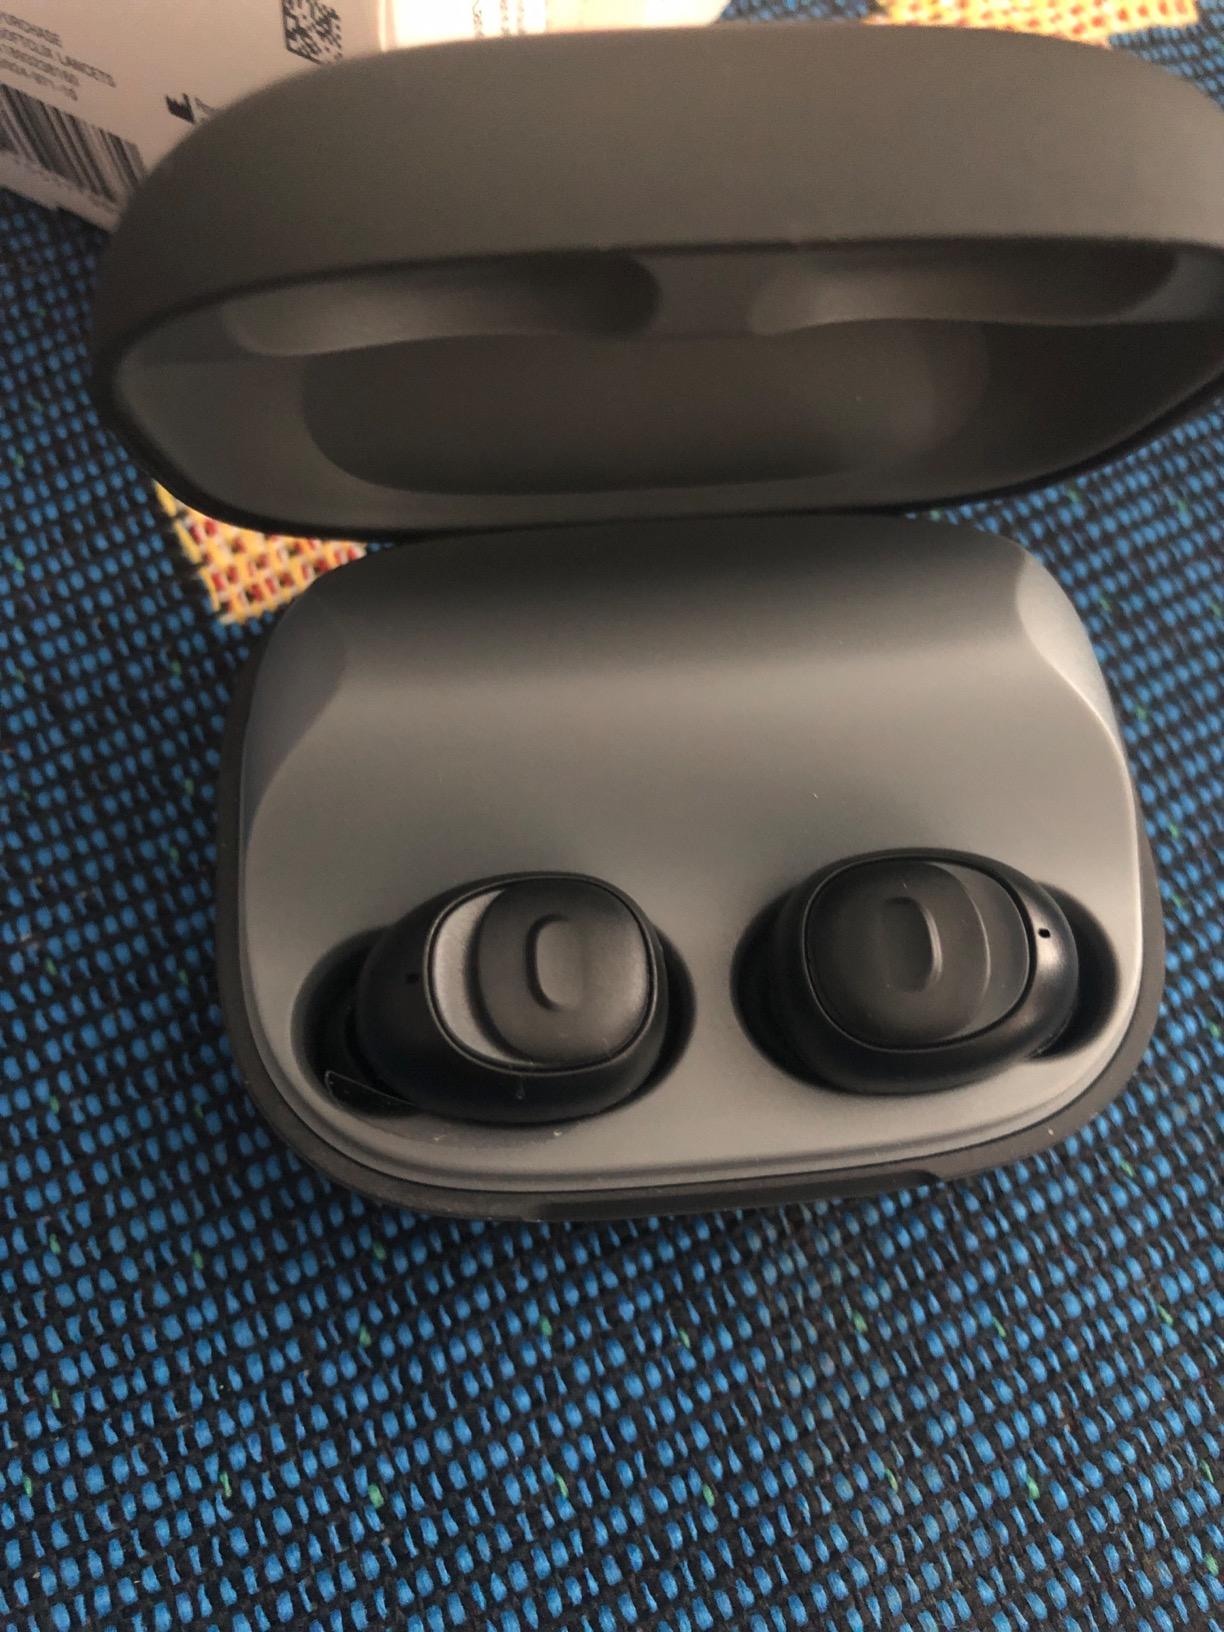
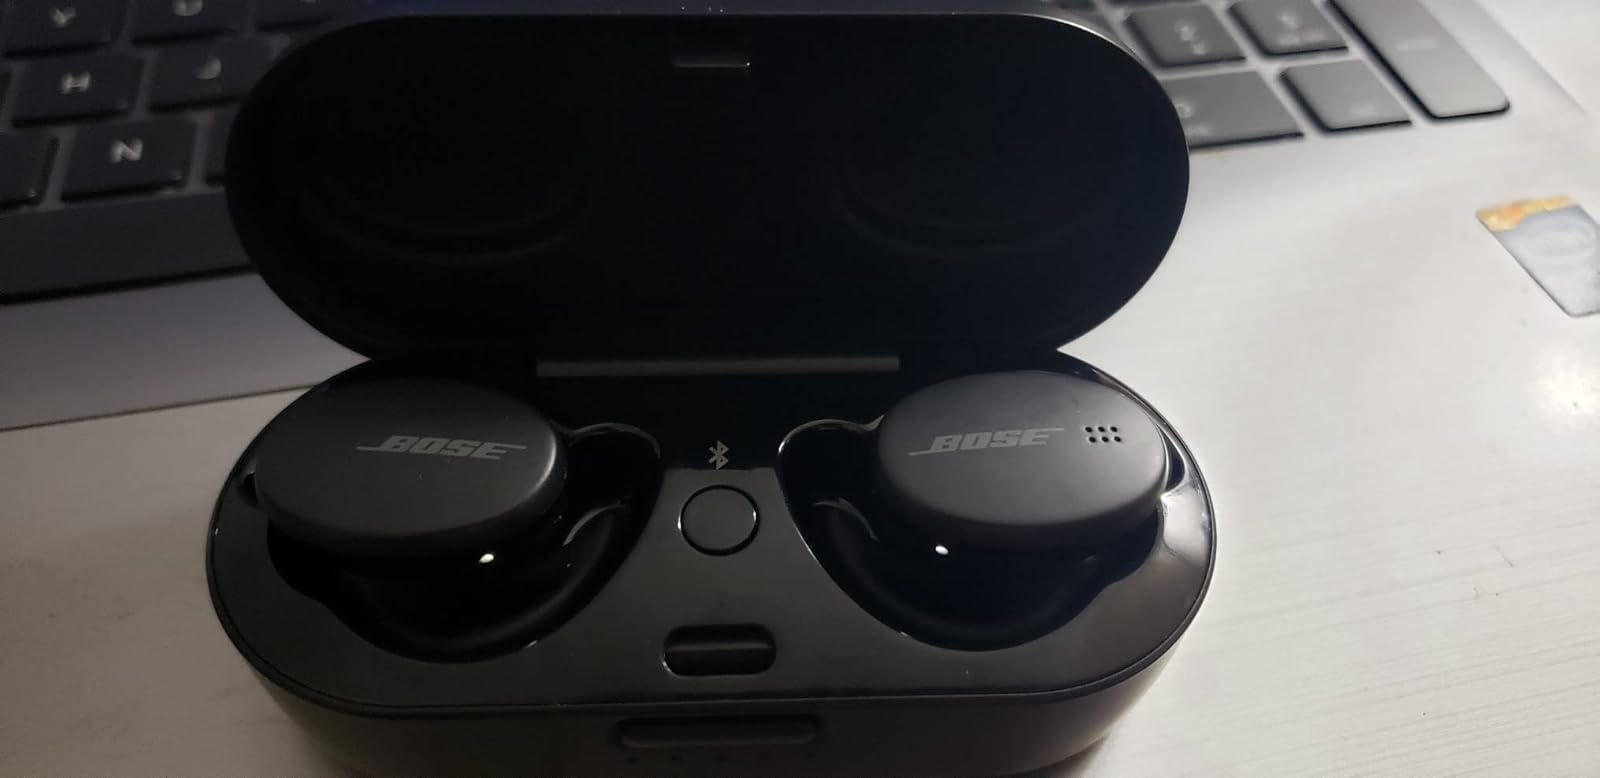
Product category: earbuds
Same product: no